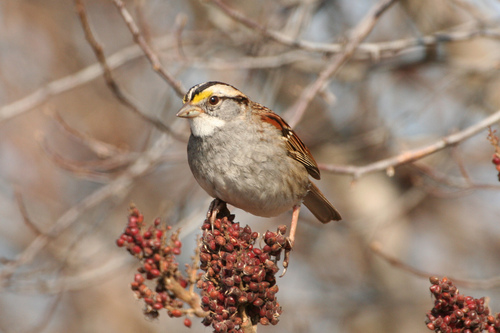
this little fellow has a gray belly and breast with yellow eyebrow.
a small bird with white nape and white throat and grey side and belly and the bill is short and pointeda small bird with a grey belly, and brown wings, and a small bill
this bird has a speckled belly and breast with a short pointy bill.
a sparrow with white throat, off-white body, crown striped yellow and black, and has brown wings.
the bird has tan and black stripes on its crown, a tan breast and brown wings.
the bird has a small black eyering, striped crown and grey breast.
this bird has wings that are brown and has a grey belly
this bird has a yellow eyebrow with beige throat and grey belly.
this bird has wings that are brown and has a white belly
Species: White Throated Sparrow